Girard Avenue Historic District

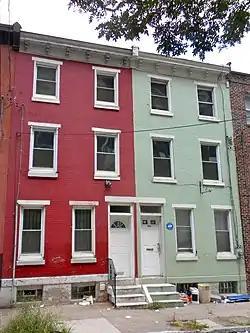
Houses in the Girard Avenue Historic District, August 2010

The Girard Avenue Historic District is a national historic district which is located in the Cabot neighborhood of Philadelphia, Pennsylvania, United States.